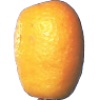
Label: kumquats